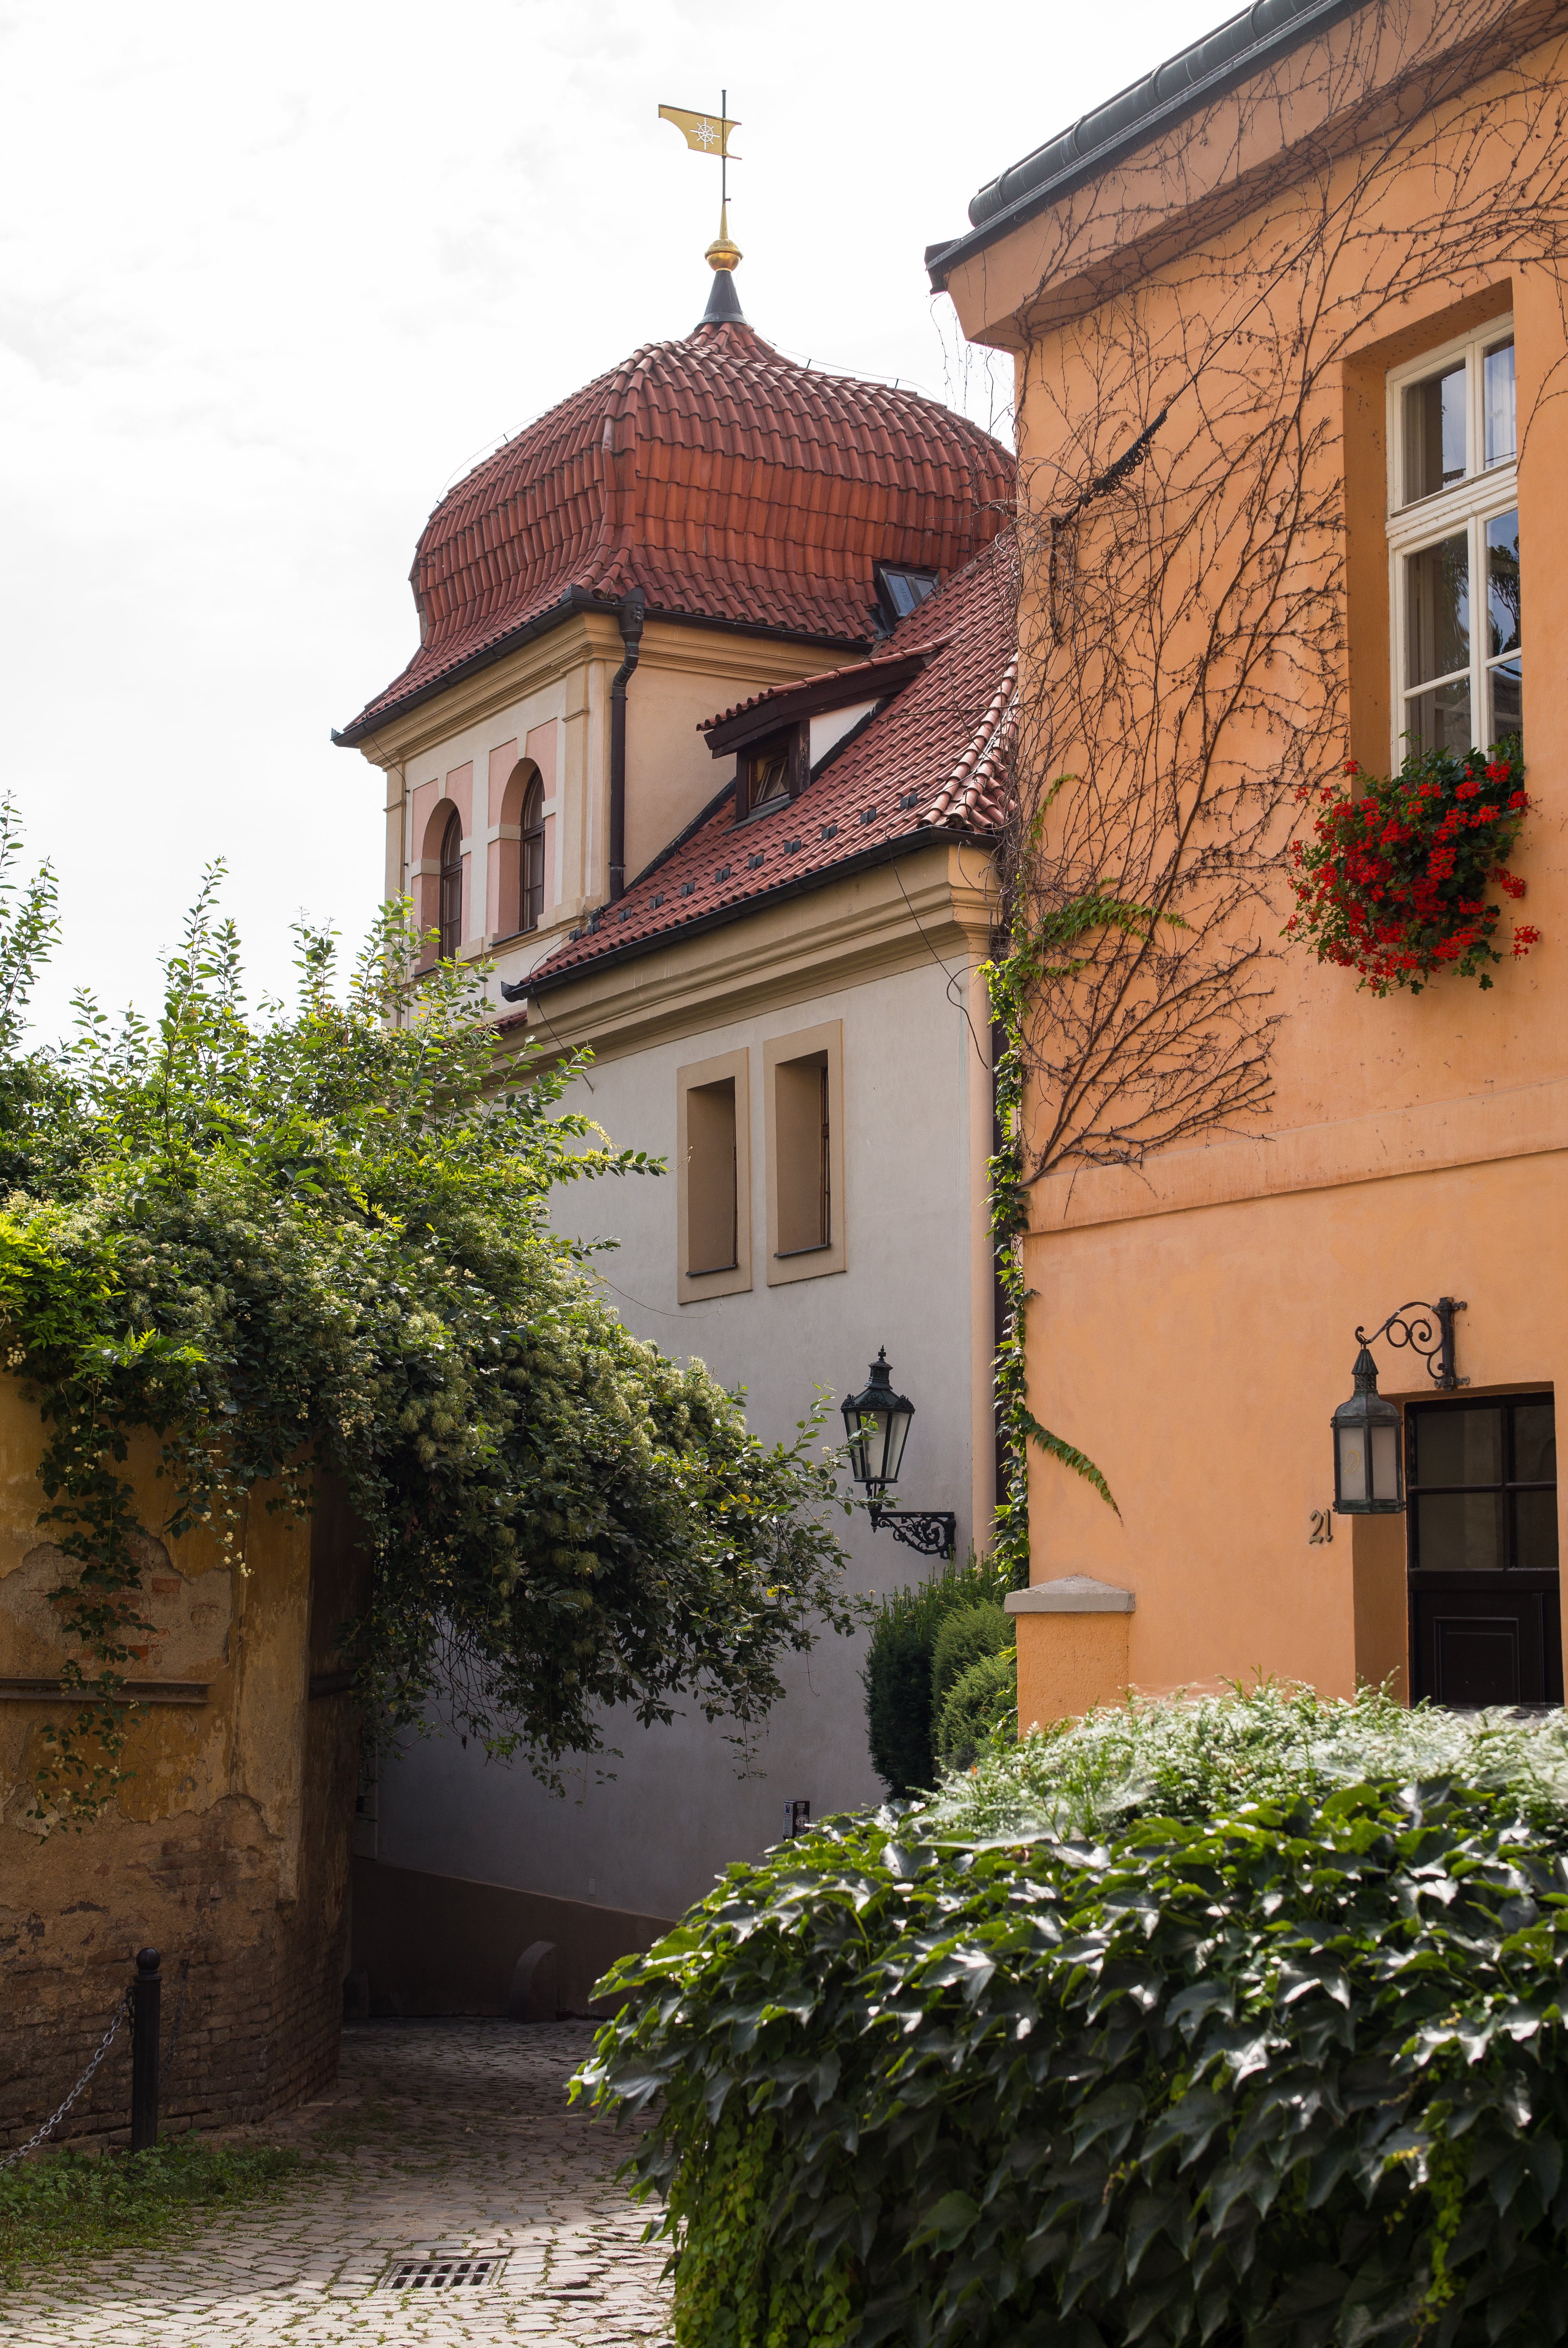
architecture, street, villa, house, town, building, chateau, city, home, cityscape, summer, travel, village, europe, cottage, facade, property, chapel, prague, tourism, place of worship, grand, m, courtyard, hotel, monastery, praga, 50, quarter, estate, leica, mala, 240, summilux, strana, czech, czechia, cesko, praha, praag, prag, alchymist, lesser, neighbourhood